St. Patrick's Market

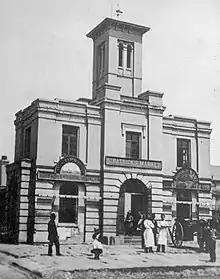
The original St. Patrick's Market building in 1885. This building was erected in 1854 and burned down in 1912.

The lot at what is now 238 Queen Street West (at John Street) was designated for a public market for St. Patrick's Ward in 1836 when D’Arcy Boulton bequeathed the property to the city with the express provision that it was to be used forever as a public market. The original market building, a two-story Italianate architecture structure with a tower, was built in 1854.